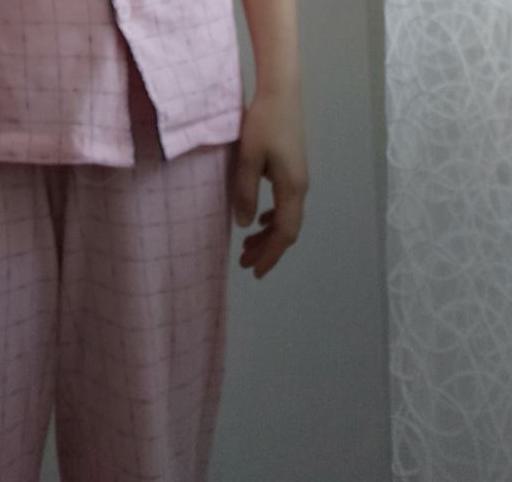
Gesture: no_gesture